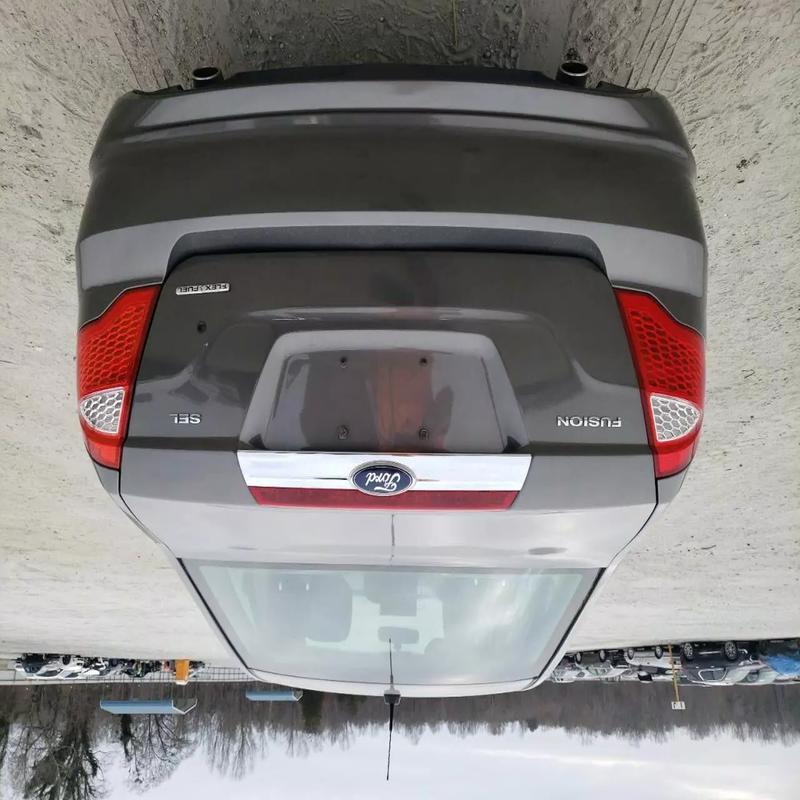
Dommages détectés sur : plaque d'immatriculation arrière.
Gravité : majeur